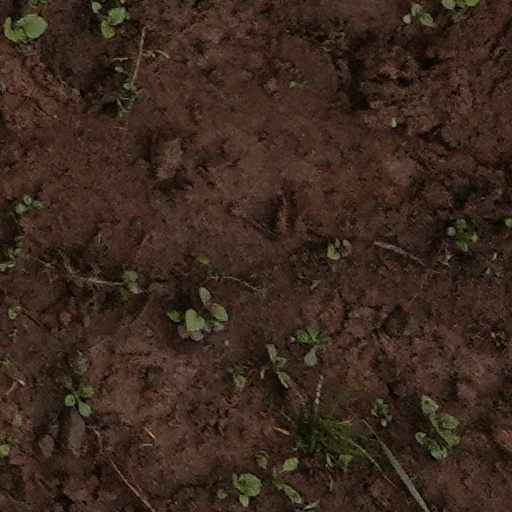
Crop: wheat